Shonan Pandora

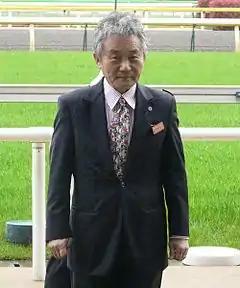
Shonan Pandora's owner Tetsuhide Kunimoto

Shonan Pandora recorded her first victory on her three-year-old debut when she won a maiden race over 200 metres at Kyoto Racecourse in January. She was beaten in her next four races when tried against better opposition: she finished second in the Elfin Stakes, fifth in the Grade 3 Flower Stakes, fifth in the listed Sweetpea Stakes and second in the Carnation Cup. The filly then won over 2000 metres at Niigata Racecourse in August and then ran second to Reve dEtoiles in the Listed Shion Stakes over the same course and distance.